Bernard I, Count of Besalú

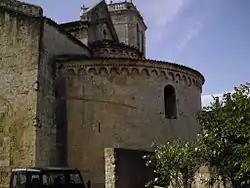
The aft exterior of the nave of the church of Sant Pere, which was rebuilt and re-dedicated under Bernard in 1003.

Despite its control of the great monasteries the family of Oliba Cabreta did not initially control a bishopric. This Bernard and his brothers immediately set out to rectify. Berengar, a younger brother, was made Bishop of Elne (993) and then Oliba resigned the county of Berga to Wifred and that of Ripoll to Bernard and entered the monastery of Ripoll (1003). He eventually became Bishop of Vic (1018). By a large sum of money Bernard and Wifred then obtained the Archdiocese of Narbonne for Wifred's second son, also Wifred (1016).